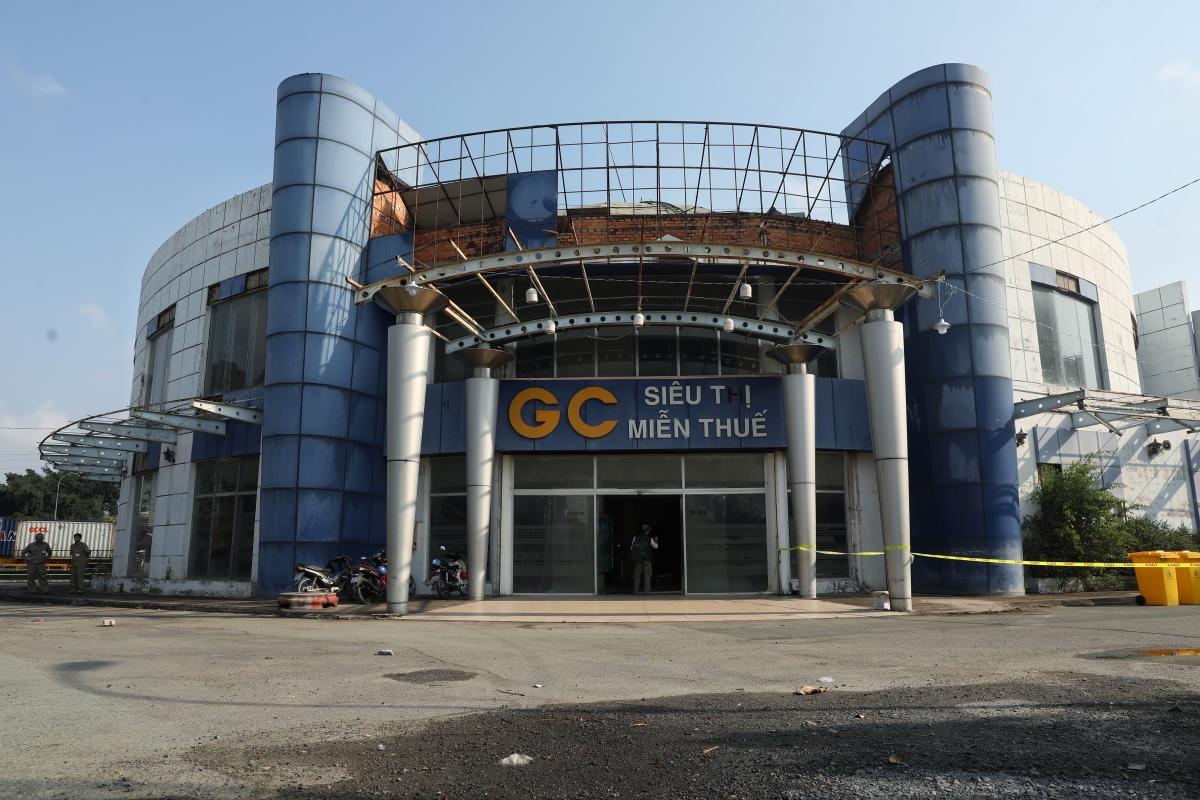
có một người đang đứng ở lối vào của siêu thị